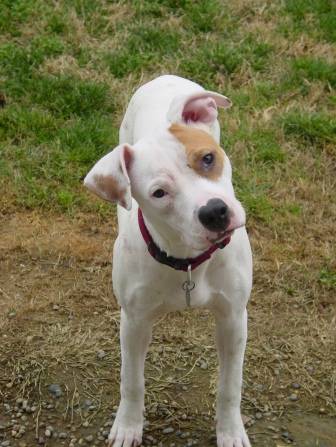
Label: dog